Dartlo church

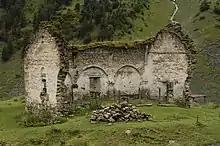

The Dartlo church is a church located on the outskirts of the town of Dartlo, in the municipality of Akhmeta. The Church has the status of a Monument of National Importance. It is currently under restoration and is expected to be active again.